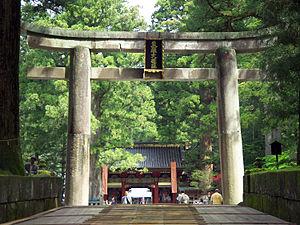
Le Nikkō Tōshō-gū est un sanctuaire shinto de type tōshōgū situé dans la préfecture de Tochigi au Japon. Il se situe près de la ville de Nikkō, dans le parc national de Nikkō. Il fait aussi partie des sanctuaires et temples de Nikkō. On y trouve les singes de la sagesse.
Les sanctuaires et temples de Nikkō sont inscrits au patrimoine mondial de l'humanité depuis 1999.